Noëlle Roger

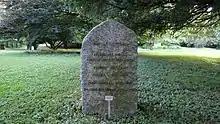
The family grave at the "Cimetière des Rois" in Geneva

She also produced biographies of Jean-Jacques Rousseau, Germaine de Staël and Henry Dunant, as well as plays for the theatre and for radio.